DNA read errors

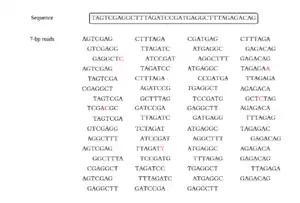
sequence 2

Given a sequence of any length, the first step that needs done is to enter the sequence into a sequencing program, have it sequenced, and a return base pair (bp) reads of a certain length. Since there is not a sequencing program that is completely accurate, there will always be some reads which contain errors. The most common sequencing method is the shotgun method, which is the method most probably used on sequence 2. Once a method is decided on, you have to specify the length of the bp reads you would like it to return. In the case of sequence 2, it returned 7-bp reads with all errors made during the process noted in red.